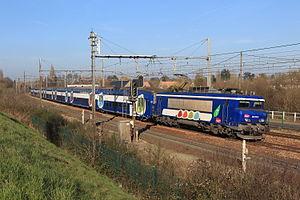
Une voiture de banlieue à deux niveaux ou VB 2N est un élément d'une rame ferroviaire remorquée, réversible et à deux niveaux. Composées de six, sept ou huit voitures, ces rames sont utilisées sur le réseau Transilien, nom du réseau de trains de banlieue de la SNCF dans la région Île-de-France.
On appelle livrée la décoration extérieure d'un matériel roulant ferroviaire. Au cours de son histoire, depuis 1938, la Société nationale des chemins de fer français a utilisé de nombreuses livrées liées aux modes et aux changements de matériels. Certaines sont des essais sans lendemain sur quelques machines, d'autres sont de véritables marqueurs de l'identité de l'entreprise, par exemple la livrée « béton ».
La ligne N du Transilien, plus souvent simplement dénommée ligne N, est une ligne de trains de banlieue qui dessert l'ouest de l'Île-de-France. Elle relie Paris-Montparnasse à Mantes-la-Jolie, Dreux et Rambouillet.